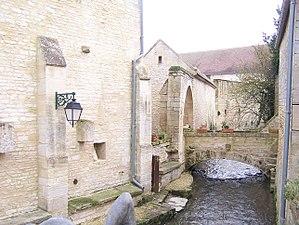
La Thue est une rivière française de Normandie, dans le département du département du Calvados, affluent droit du fleuve la Seulles.